Analog delay line

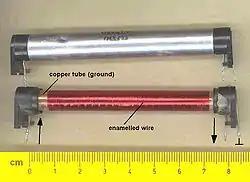
Electric delay line from a color TV-set. Made of enamelled copper wire, wound in one layer around a copper tube and forming a distributed inductor-capacitor network.

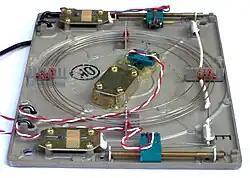
A magnetostrictive torsion wire delay line

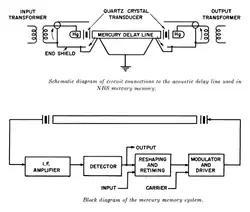
Schematic of circuit connections to the acoustic delay line used in NBS mercury memory (top); block diagram of the mercury memory system (bottom)

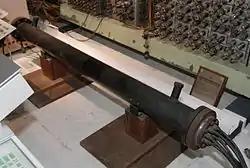
FUJIC's ultrasonic mercury delay line memory (capacity: 255 words = 8,415 bits)

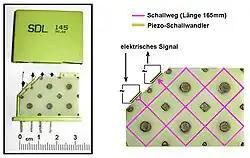
Ultrasonic delay line from a PAL color TV (delay time ), showing path of sound waves (pink) and transducers (yellow, upper left)

An analog delay line is a network of electrical components connected in cascade, where each individual element creates a time difference between its input and output. It operates on analog signals whose amplitude varies continuously. In the case of a periodic signal, the time difference can be described in terms of a change in the phase of the signal. One example of an analog delay line is a bucket-brigade device.